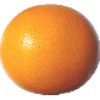
Label: Grapefruit Pink 1